Describe the emotion expressed in this image:  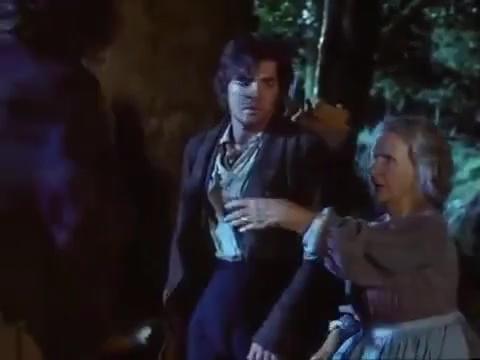
This person displays Pain, valence and arousal with low intensity.